Ayyavazhi rituals

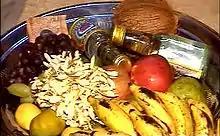
The churul kept prepared to offer for Panividai

Ayyavazhi does not have the idea of 'giving offerings' but only 'giving Churul’ This is also one of the significant practices of Ayyavazhi. The gift offered to Ayya Vaikundar was called ‘Churul’, a word that denoted the gift exchanged between consanguineous relatives during marriage functions by way of introducing the kith and kin to the affines. Whoever brought a gift to Ayya Vaikundar gave it to him as if giving to his / her Ayya (father), a curul. It is said in Akilattirattu that towards the end of his mission, Ayya Vaikundar was invited to the houses of his followers and was treated with this Churul.